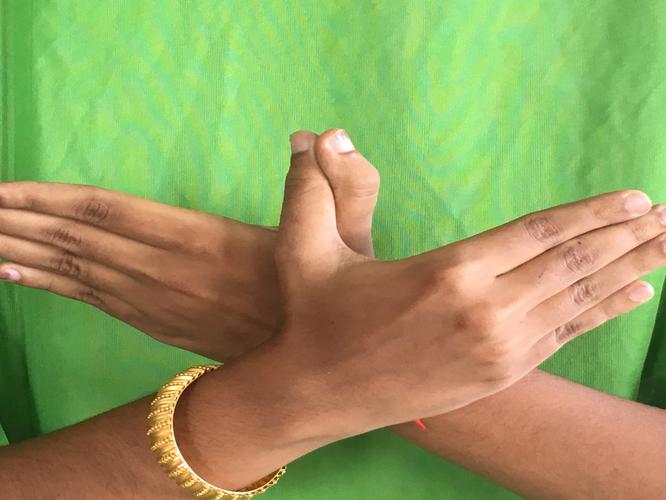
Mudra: Garuda
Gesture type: double_hand